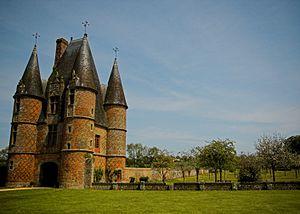
Le château de Carrouges est une demeure, du XIVᵉ siècle, plusieurs fois remaniée et réaménagé au XVIIIᵉ siècle, qui se dresse sur la commune française de Carrouges dans le département de l'Orne, en région Normandie.
Formant la transition entre l'art gothique et la Première Renaissance, le style Louis XII est le résultat des guerres d'Italie de Charles VIII et de Louis XII mettant alors la France en rapport direct avec la Renaissance artistique italienne. D'une façon générale, la structure reste française, seul le décor change et devient italien.
Jean Le Veneur, né vers 1473 et mort le 7 août 1543, est un ecclésiastique, bénédictin, et homme politique français.